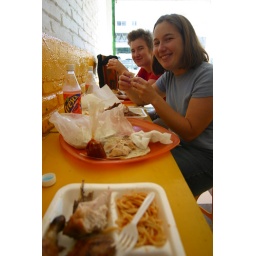
Eating greasy grilled chicken in Acapulco, awaiting our bus back to Mexico city.